Yasir Subaşı

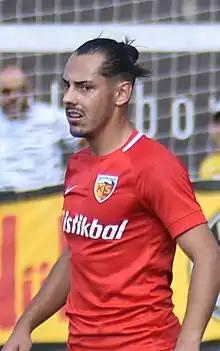
Subaşı in 2021

Karahan Yasir Subaşı (born 1 January 1996) is a Turkish professional footballer who plays as a left back for Konyaspor.